Ricky Hatton

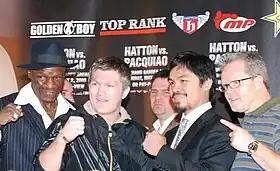
Hatton with his trainer Floyd Mayweather Sr. (left), Manny Pacquiao (second from right) and Freddie Roach, 2009

On 24 May 2008, Hatton beat Mexican Juan Lazcano by UD with scores of 120–110, 118–110, and 120–108, in front of his home crowd of 55,000 (a post-World War II record for a boxing match in Britain), at City of Manchester Stadium to retain "The Ring" and IBO light-welterweight titles.